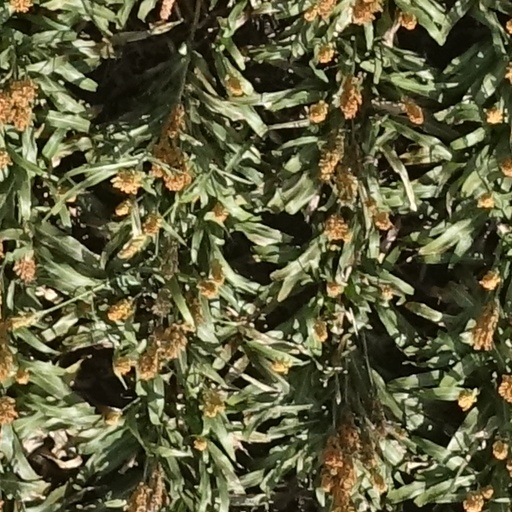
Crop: sorghum